Sturm Cigarette Company

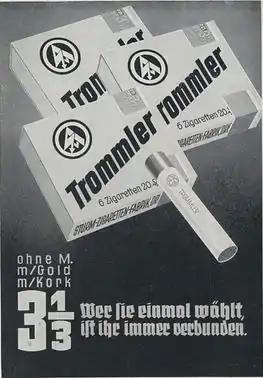
An advertisement from December 1933, after the Nazis took power, with the slogan (Choose ["vote for"] them once, be bound to them forever)

Through this scheme, a typical SA unit earned hundreds of reichsmarks each month. A hundred marks would be the SA earnings from the sale of 500,000 cigarettes, at 20 pfennig per thousand. A typical German smoker smoked around 15 cigarettes a day (similar to modern rates), so each SA unit continually received the income from just over a thousand smokers.